Connaught Tunnel

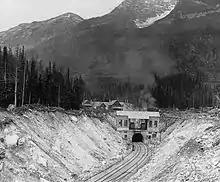
Connaught Tunnel

In 1919, 30 drums of gasoline and kerosene, used by the concrete mixers engaged in the lining operation, ignited. A tunnel watchman, who rushed some distance to the nearest telephone to alert Connaught station at the eastern portal, did not survive. His warning saved the westbound transcontinental, then at the station, from proceeding into the tunnel. Nine workers escaped on a handcar from the east portal, and one watchman staggered from the west portal.